This Is Us

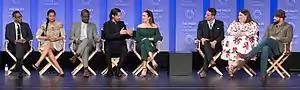
Main cast members (left to right) Jones, Watson, Brown, Ventimiglia, Moore, Hartley, Metz, and Sullivan at PaleyFest 2017

"This is Us" originally began as an 80-page movie script that Dan Fogelman was developing while working for ABC Studios in the spring of 2015. The story line, which Fogelman admitted to not having a definite direction, revolved around the lives of eight adults who, as it would be revealed, were octuplets. After moving to an eight-figure deal with 20th Century Fox Television, Fogelman made the decision to develop a television series from the characters of his original script, cutting a few characters and shortening the script to 45 pages before bringing it to the studio. Jennifer Salke, president at NBC, commented on the conception of a title for the series, saying "The title didn't come easy... but "This Is Us" tapped into everything, and the show's about us." It has been revealed that other ideas for the title included "36", "Happy Birthday", and "The Story of Us".